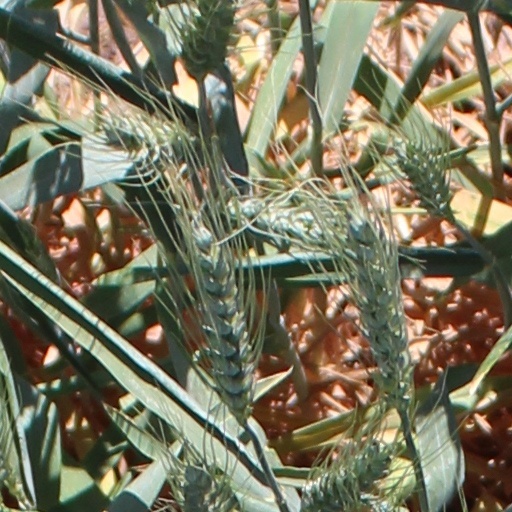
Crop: wheat